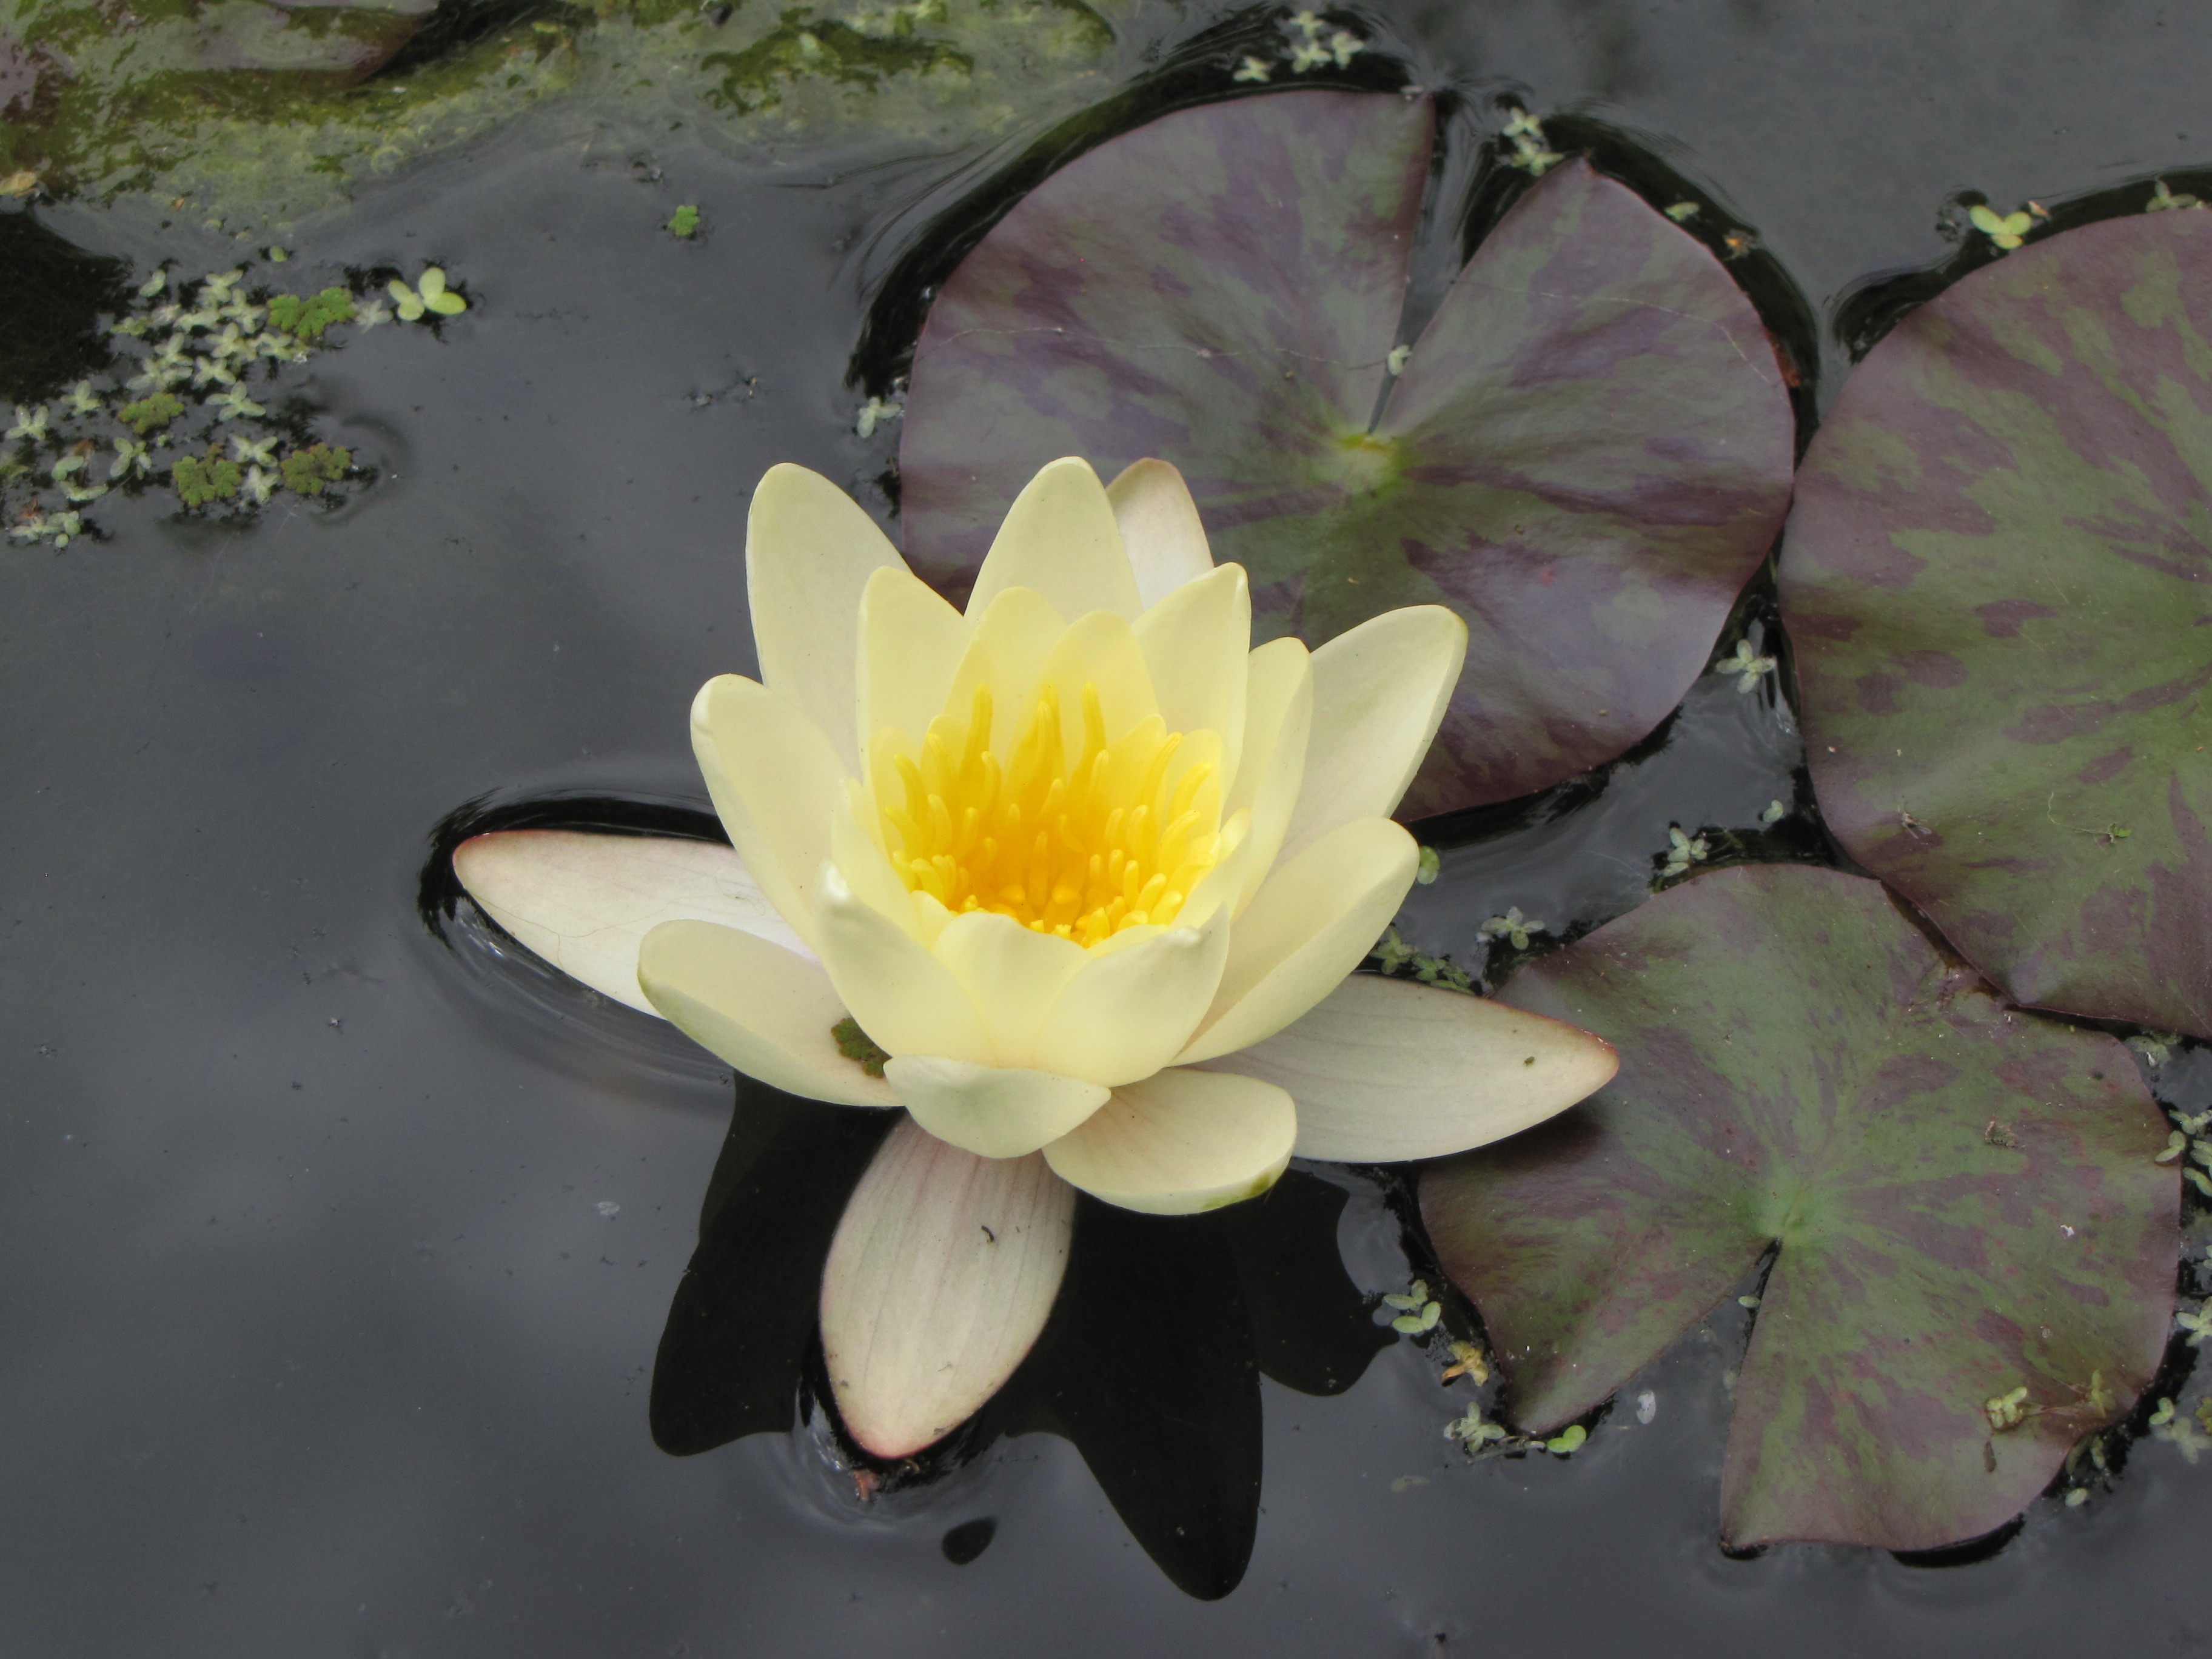
water, light, plant, white, round, flower, petal, lake, wild, tranquil, calm, botany, blooming, aquatic, floating, sacred lotus, aquatic plant, flora, plants, water lily, flowers, leaves, decorative, bright, blossoms, lilies, lotus, fleurs, still, ornamental, blooms, ponds, floristry, flowering, flowering plant, land plant, lotus family